Question: Please indicate a possible affordance area of frisbee that can be used for holding
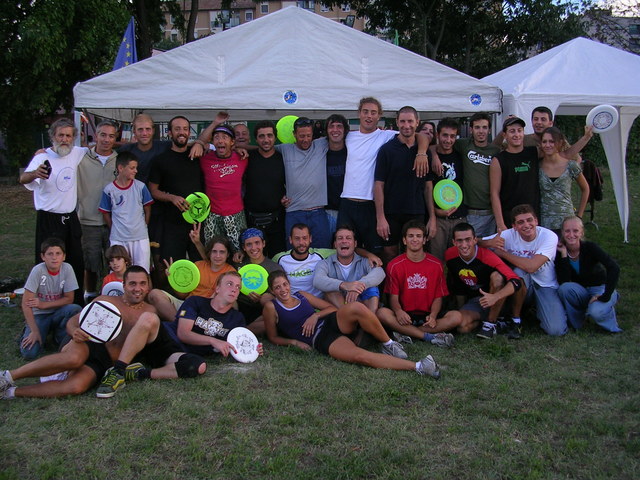
Answer: [235.589, 261.804, 270.807, 295.282]